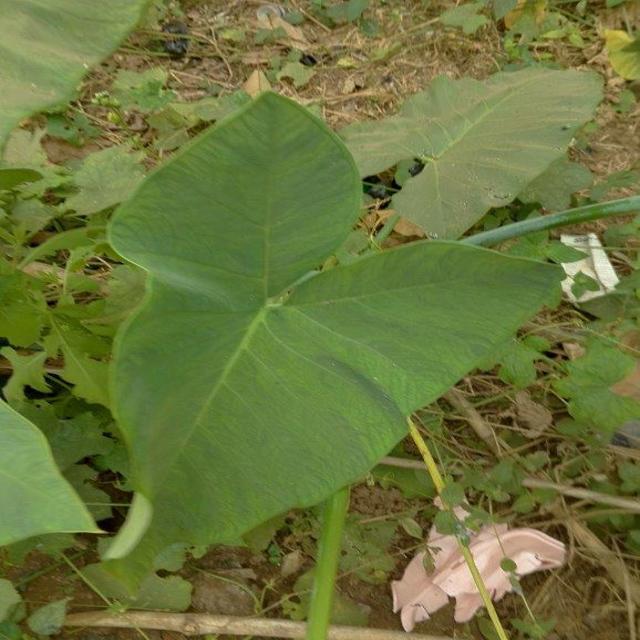
Label: Healthy